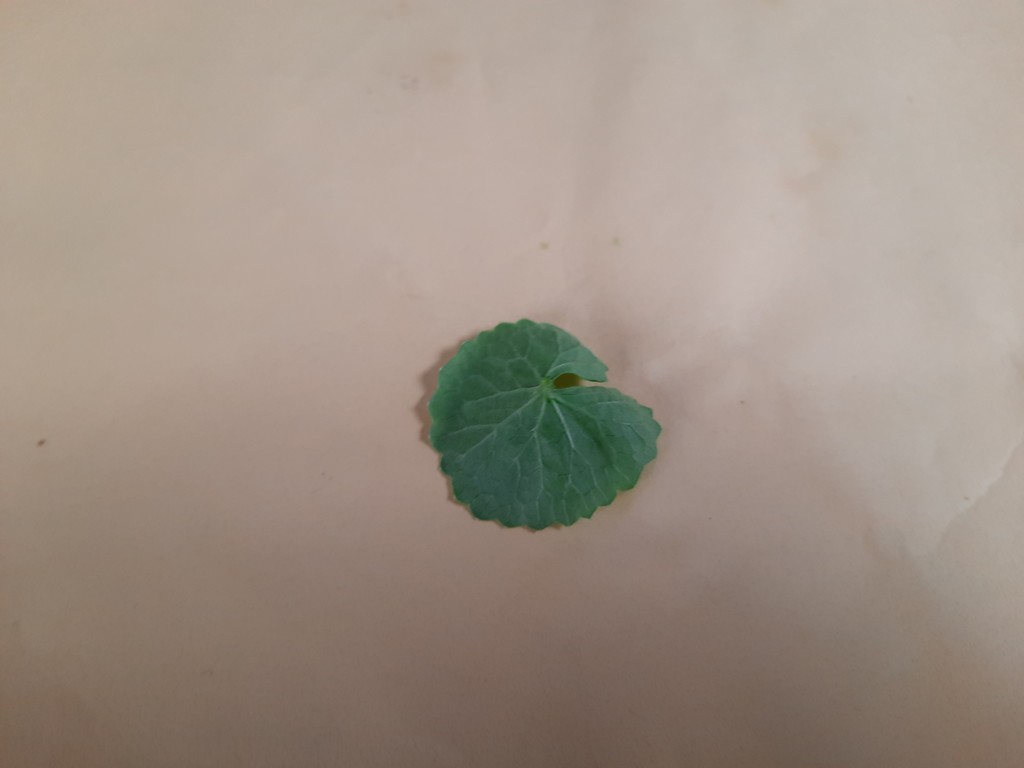
Label: Healthy